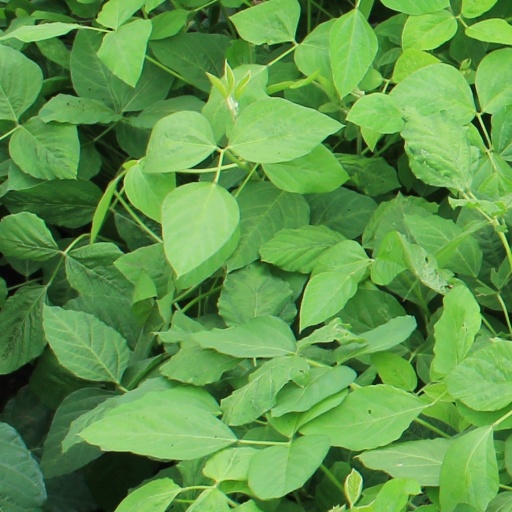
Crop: soybean